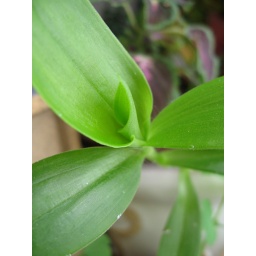
Some random plant in my mom's house